Medieval dance

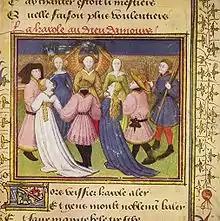
From a manuscript of the "Roman de la rose", c. 1430.

Some of the earliest mentions of the carol occur in the works of the French poet Chrétien de Troyes in his series of Arthurian romances. In the wedding scene in Erec and Enide (about 1170)